Air route authority between the United States and China

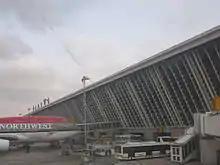
Northwest Airlines aircraft at Shanghai Pudong International Airport in 2006

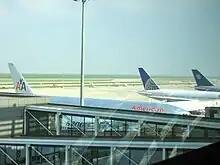
American, Continental and United aircraft at Shanghai Pudong International Airport (2009)

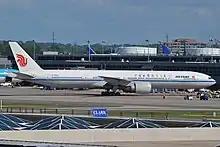
An Air China Boeing 777 at Washington Dulles International Airport.

In 1979, diplomatic relations between the People's Republic of China and the United States were established. Previously, there had been no air service between China and the United States after 1949 although there were flights between the United States and sections of Taiwan Area controlled by the government based in Taipei (Taiwan). Hong Kong, which was previously a British Crown Colony until 1981 and a British dependent territory from 1981 to 1997, is now a part of China but has a separate air agreement with the United States. Macau, formerly governed by Portugal but now governed by China, also has a separate air agreement with the United States. Taiwan is under de facto control by the government based in Taipei, not Beijing. Due to the severing of diplomatic relations with the Republic of China (Taiwan) by the United States in 1978 in order to establish relations with the People's Republic of China and because the mainland government does not control Taiwan, there is no air service agreement between the United States concerning Taiwan. However, there is an air service agreement between the American Institute in Taiwan and the Taipei Economic and Cultural Representative Office in the United States.